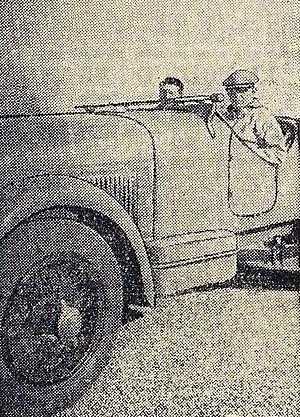
Roger Labric aux 24 Heures du Mans 1933.
Adrien, Léon, Jean, Auguste, Roger Labric né le 19 février 1893 à Boulogne-Billancourt et mort le 24 mai 1962 à Paris 9e, est un cycliste, pilote de course, journaliste, romancier et historien français, spécialisé dans l'aviation et les courses automobiles. Fils de l'artiste peintre Jeanne Labric et Frère de Pierre Labric.